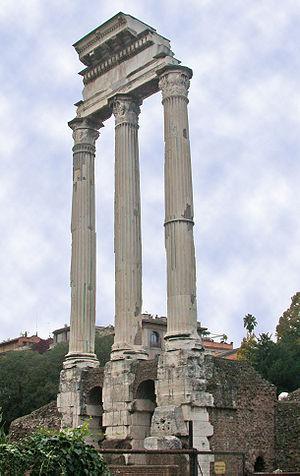
Dans la mythologie grecque, Castor et Pollux, appelés Dioscures, sont les fils jumeaux de Léda. Chacun né d’un œuf différent, ils sont respectivement, pour Castor, frère de Clytemnestre et fils de Tyndare, roi de Sparte, et pour Pollux, frère d'Hélène et fils de Zeus.